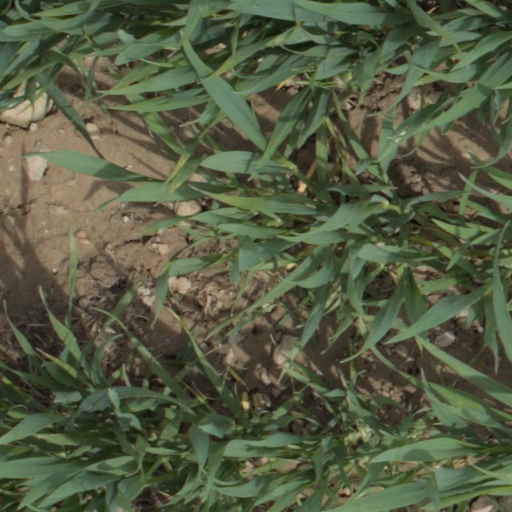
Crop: wheat